Yarmouth suspension bridge

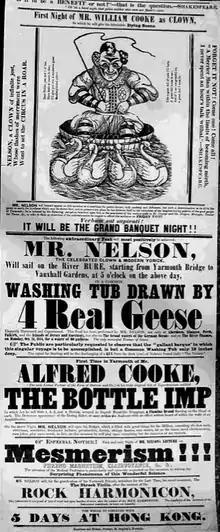
Cooke's Circus poster advertising Nelson's stunt

Cooke's Royal Circus was in Great Yarmouth, and as part of a promotion, it was advertised that a clown, named Arthur Nelson, would sail up the River Bure in a washtub pulled by four geese on 2 May 1845. The trick, first devised by Dicky Usher in 1809, was achieved by having the tub attached to a rowboat by an underwater line. A large crowd assembled in the vicinity from around 5 pm to view the feat which started with the flood tide. Several thousand people viewed the clown from the river banks and at least 300 in a crowd 4–5 deep on the southern footway of the bridge. The crowd concentrated at the south-eastern corner of the bridge, though the bridge was far from full as the carriageway was still passable to carts.